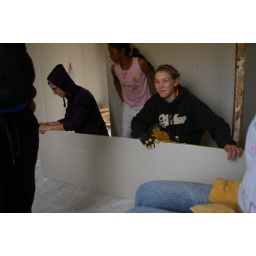
Site 14 outside Tecate Mexico building a house by the TKA students.